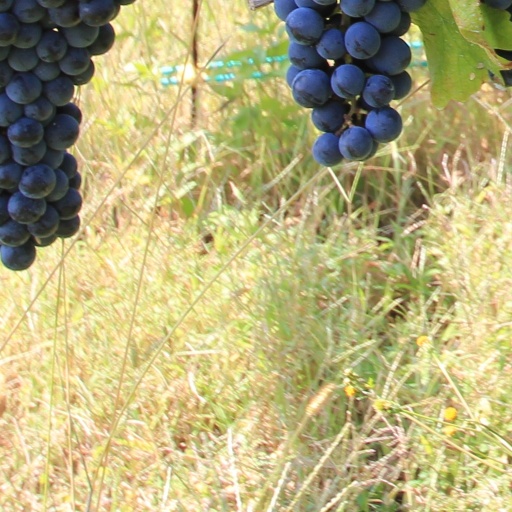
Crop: grape